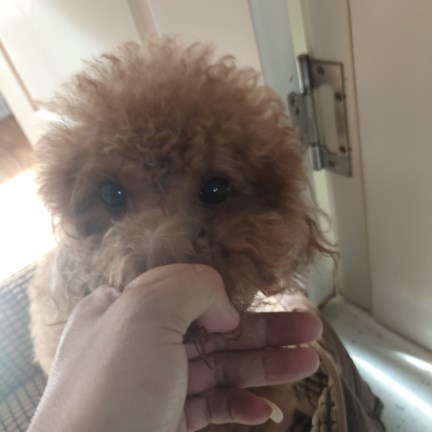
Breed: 7449-n000128-teddy